Kenneth Thomson (actor)

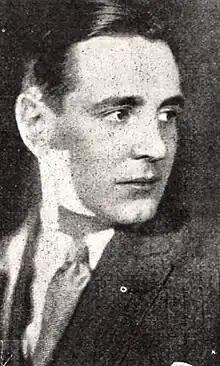
From a 1926 magazine

Charles Kenneth Thomson (January 7, 1899 – January 26, 1967) was an American character actor active on stage and on film during the silent and early sound film eras.